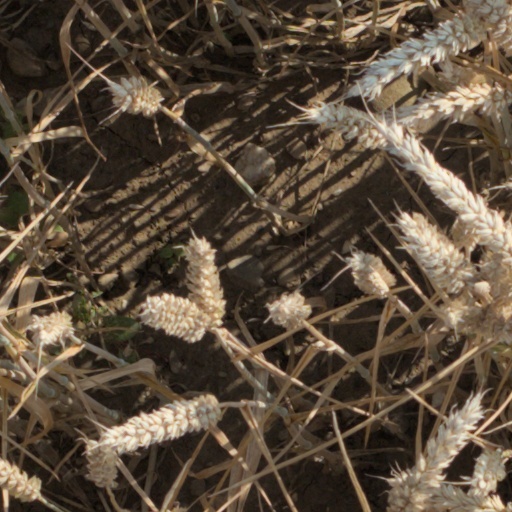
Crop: wheat